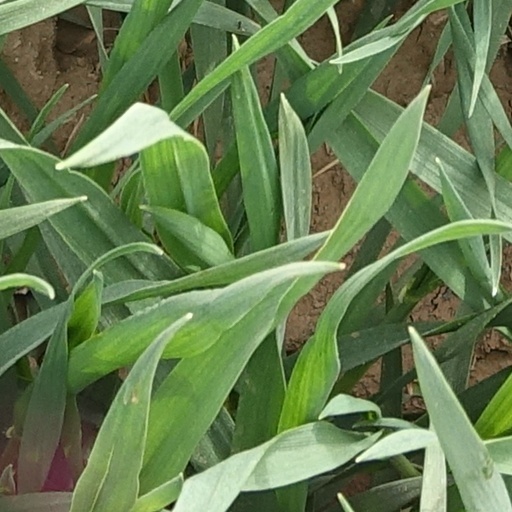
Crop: wheat